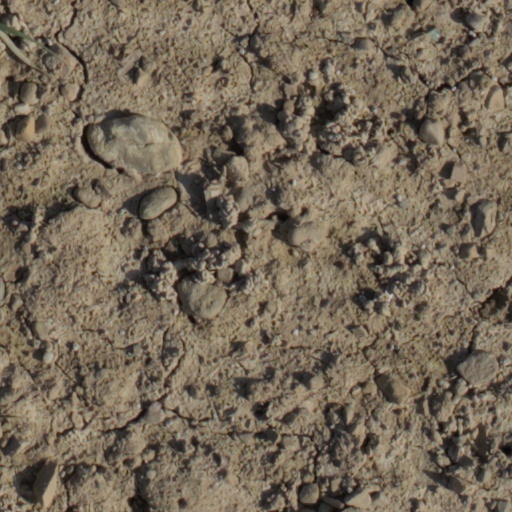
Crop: wheat